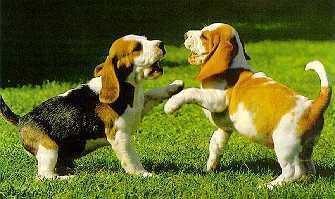
beagle